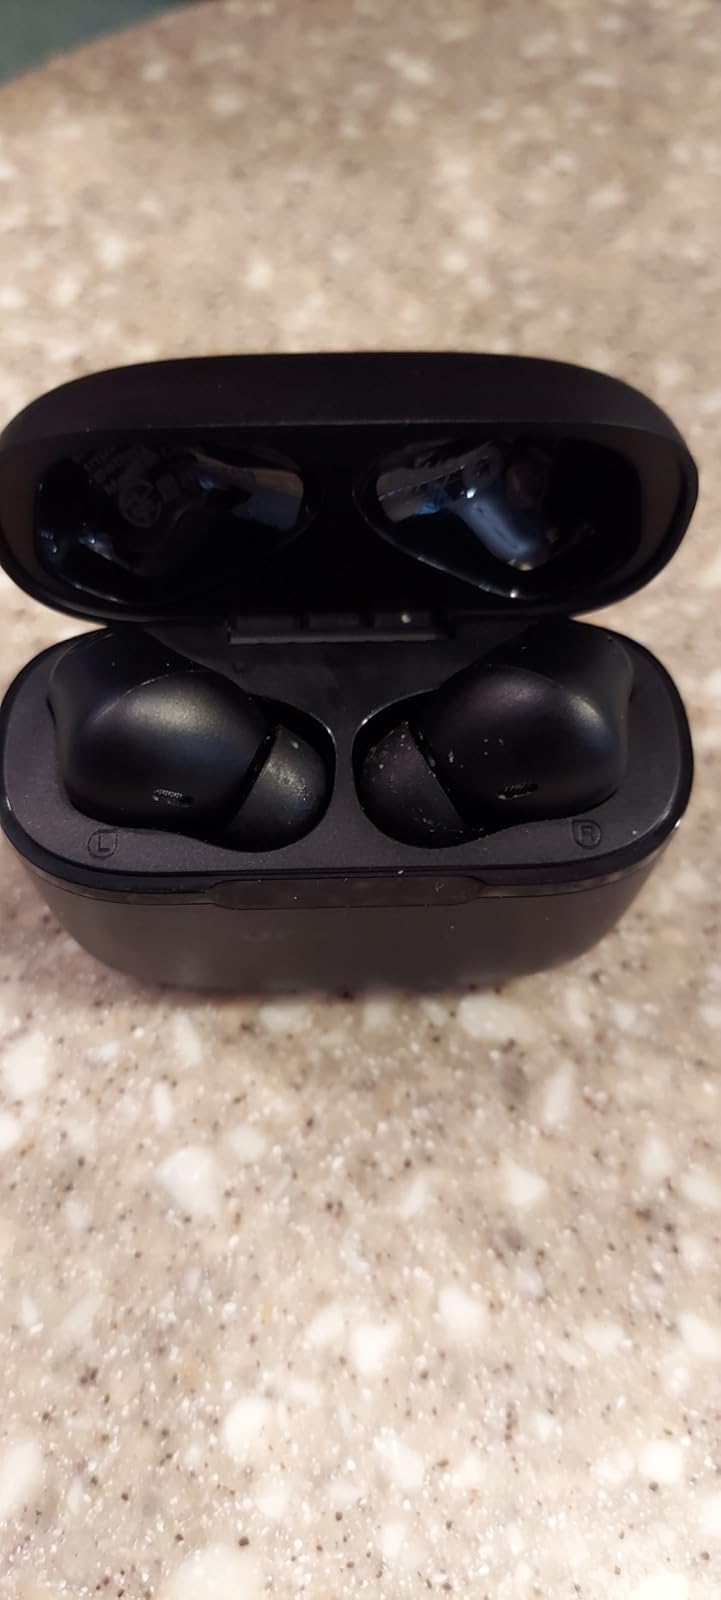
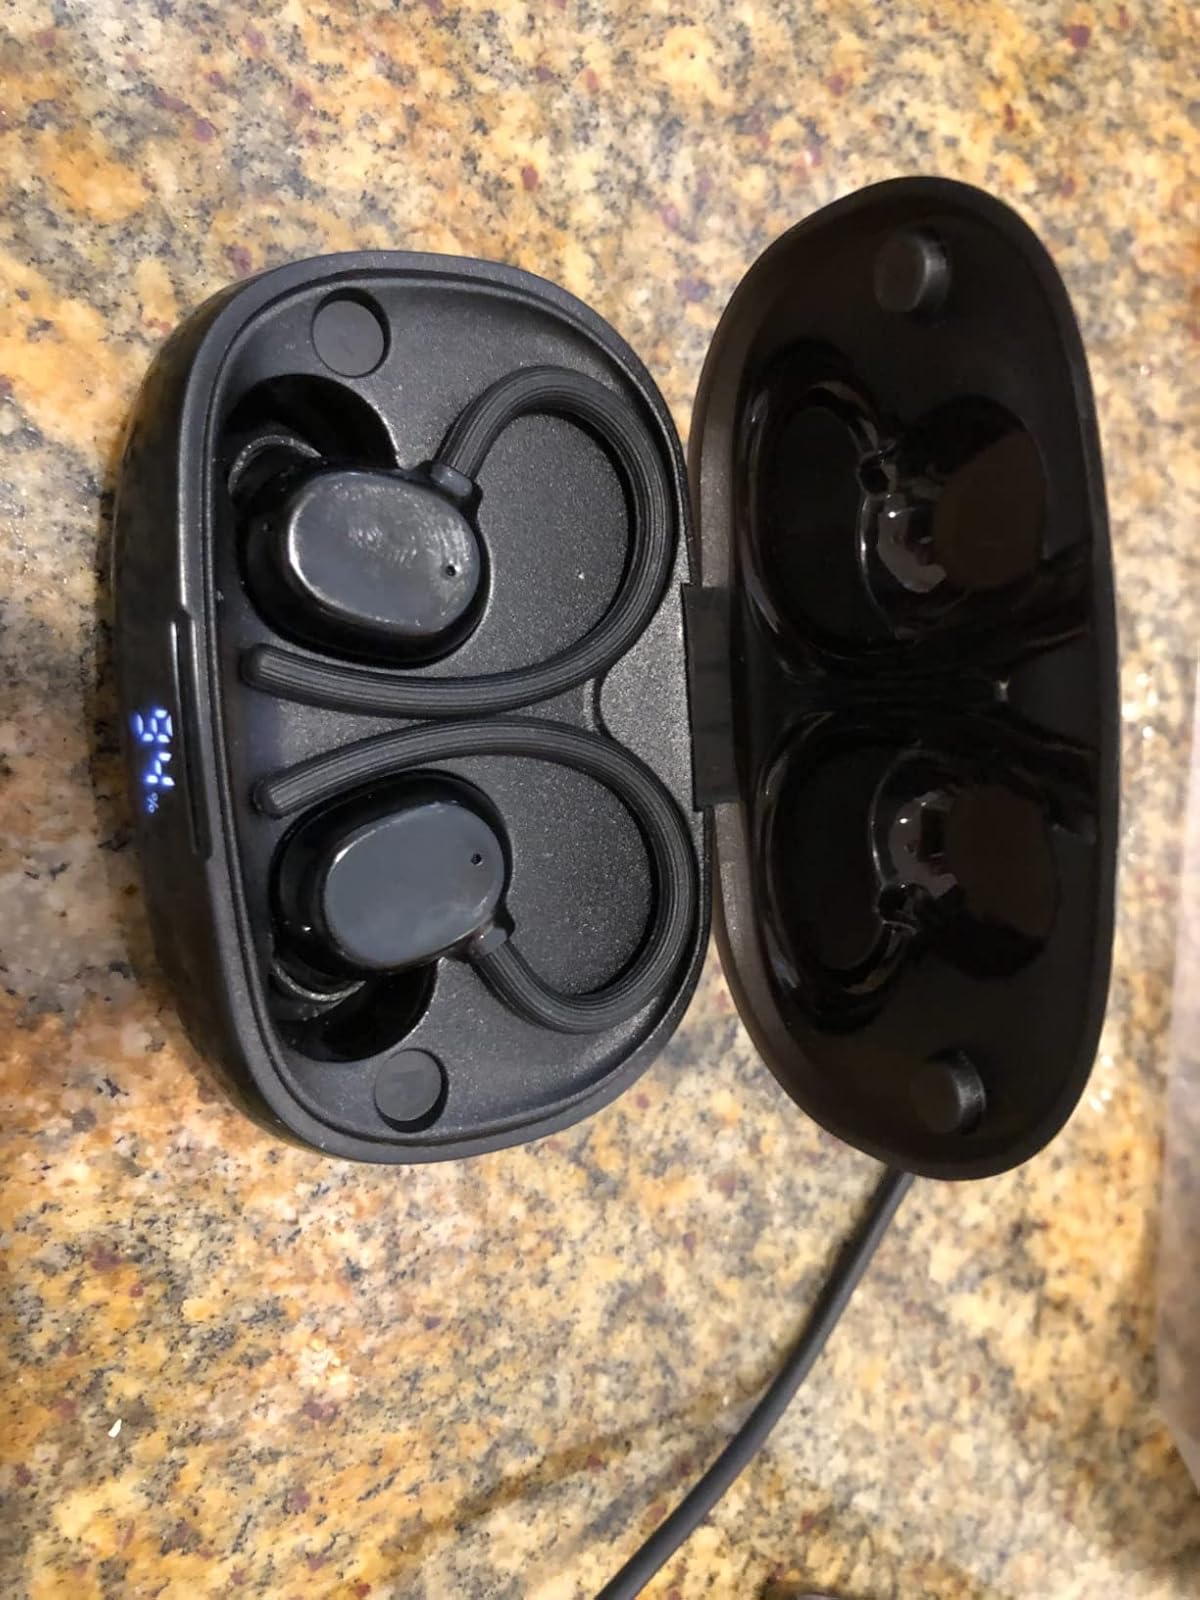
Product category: earbuds
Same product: no